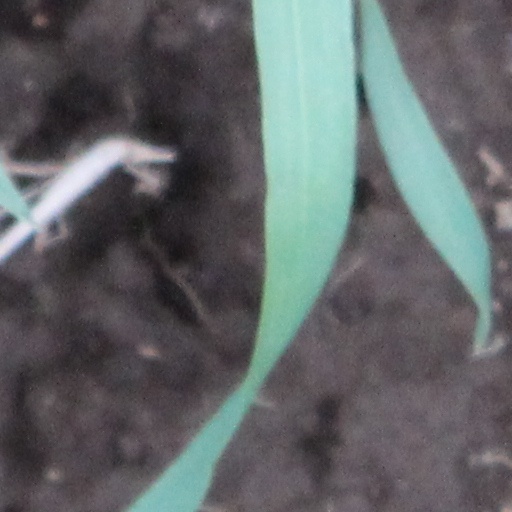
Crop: wheat